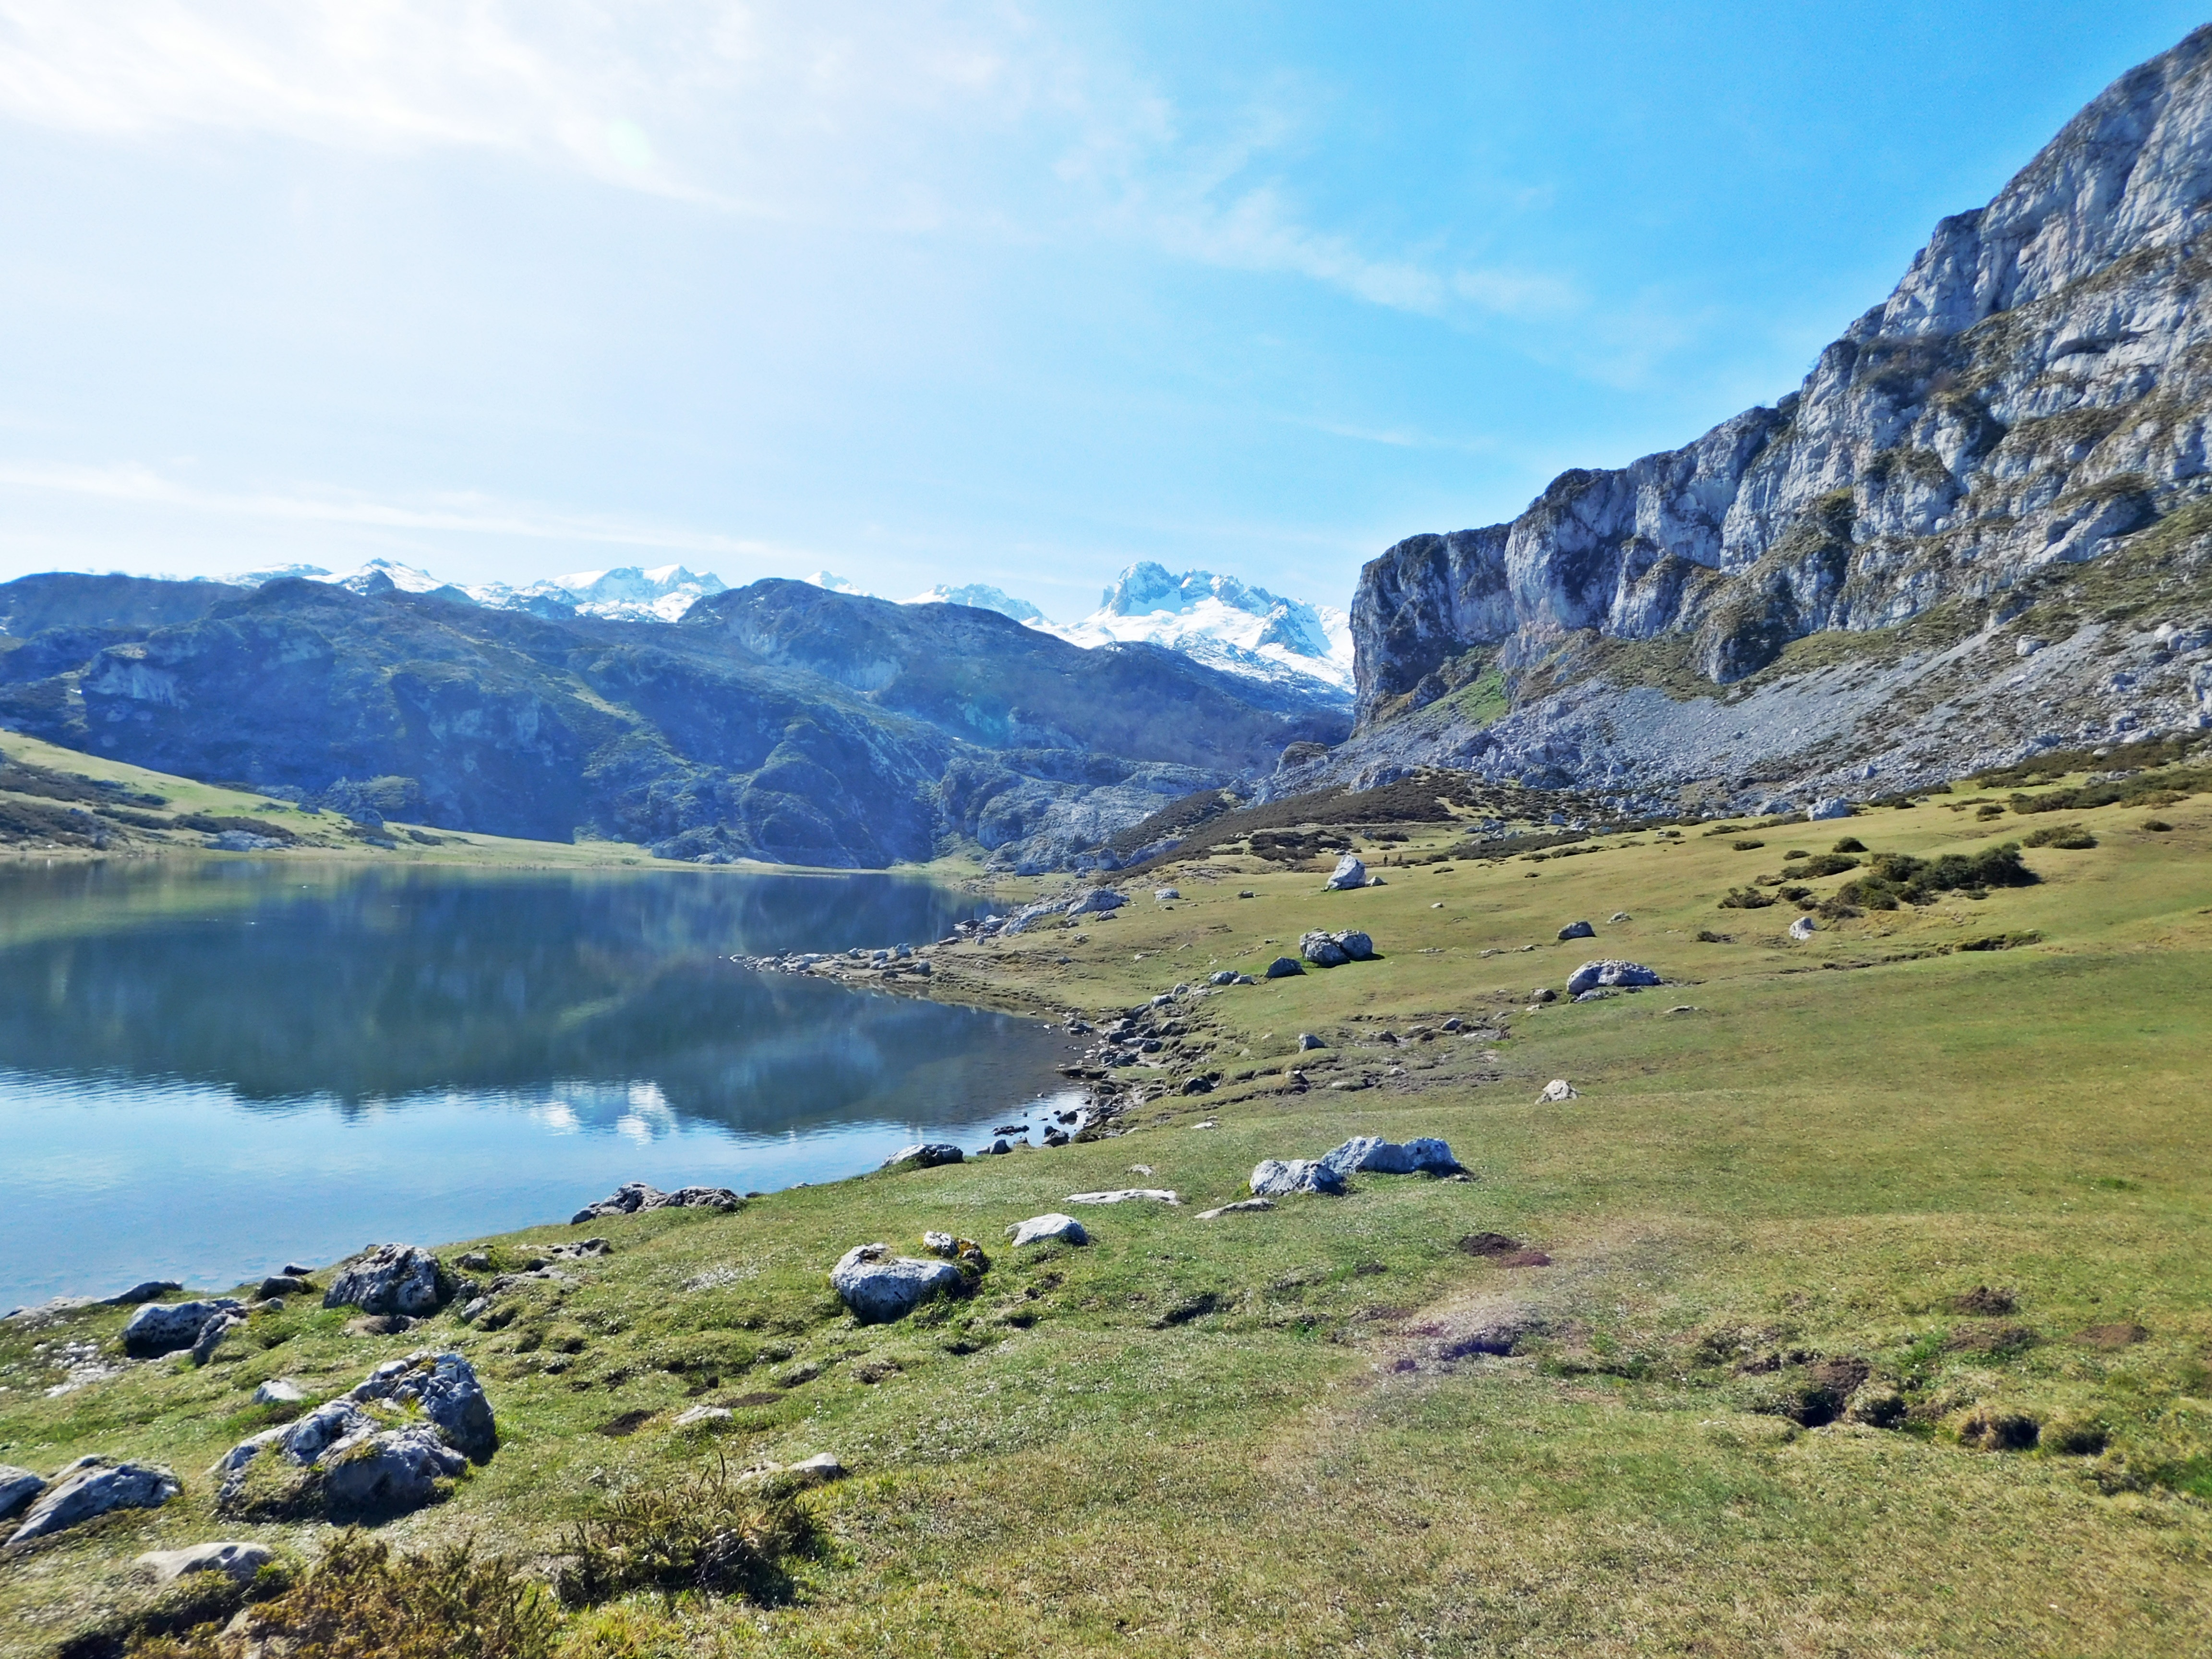
landscape, water, nature, grass, outdoor, wilderness, walking, mountain, hiking, meadow, hill, lake, adventure, peak, valley, mountain range, panorama, travel, europe, peaceful, lagoon, highland, ridge, spain, alps, grassland, backpacking, plateau, europa, fell, loch, ecosystem, mon, asturias, covadonga, landform, tarn, mountain pass, geographical feature, mountainous landforms, picos